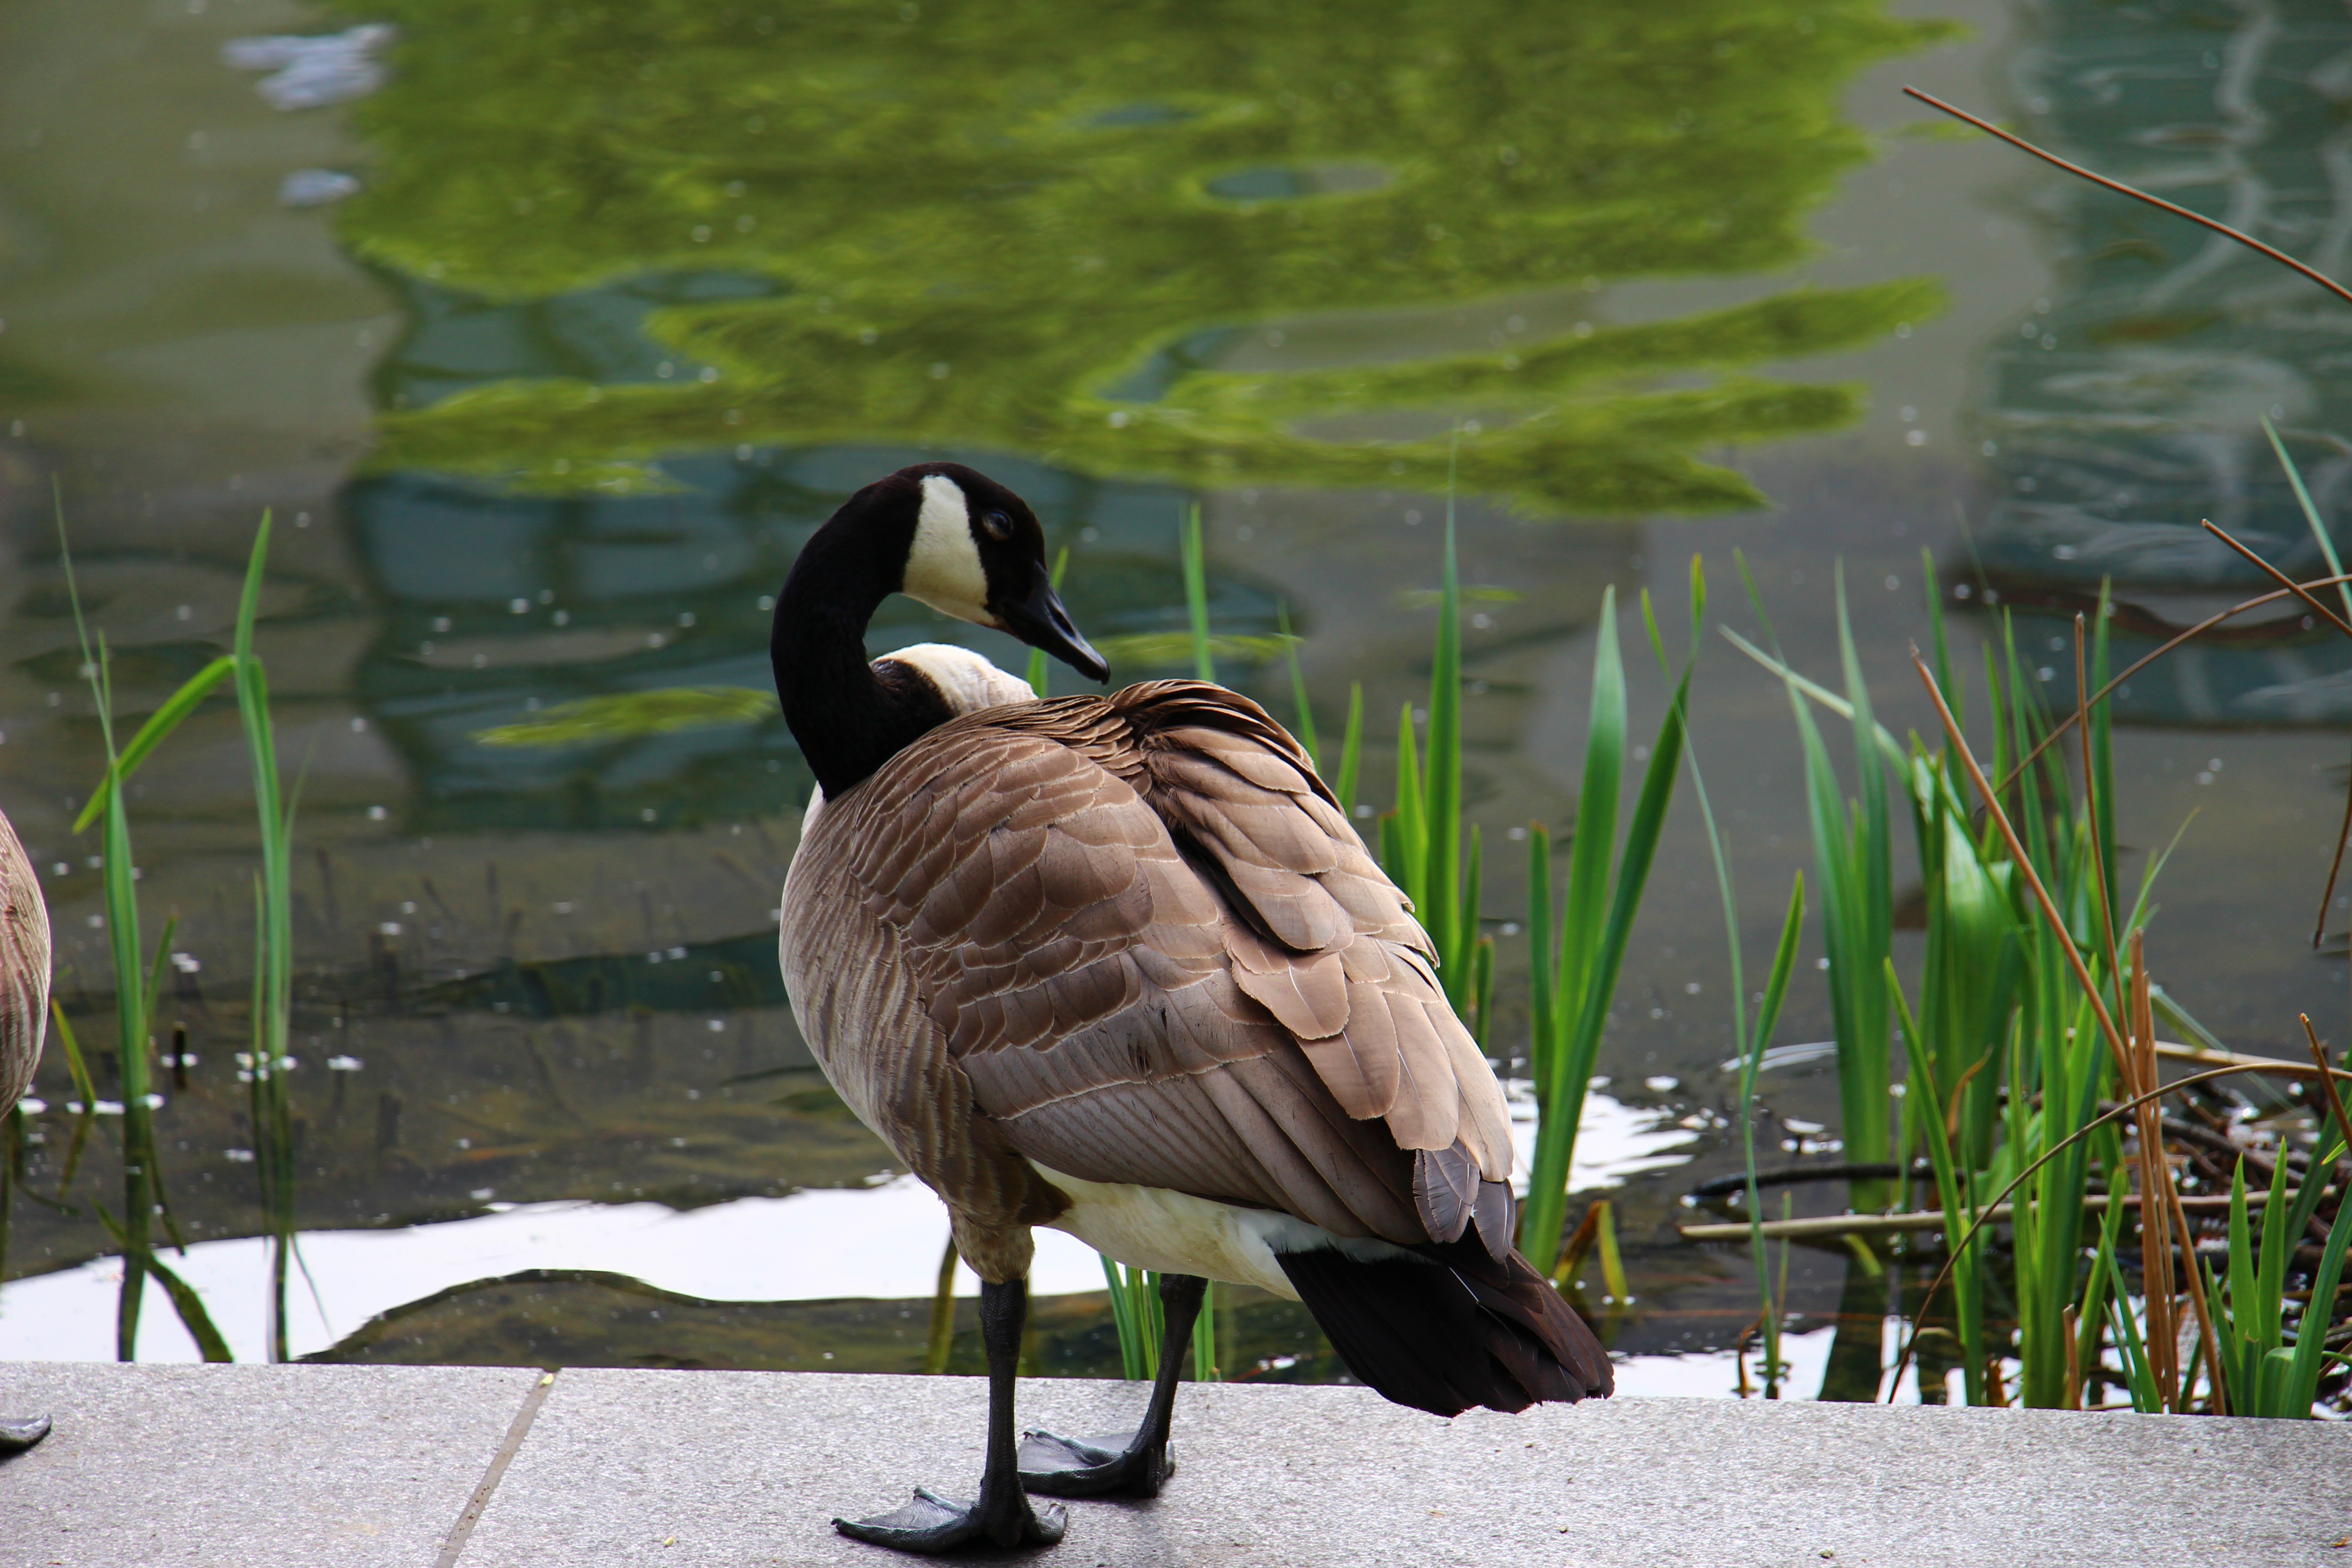
water, nature, bird, wing, white, animal, pond, wildlife, swim, green, beak, fauna, plumage, birds, duck, goose, vertebrate, waterfowl, water bird, aquatic animals, mallard, canada goose, duck bird, ducks geese and swans